Phebe Hanaford

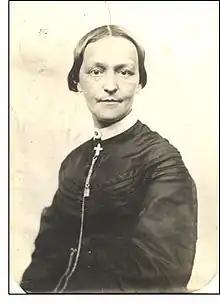

Phebe Ann Hanaford ( Coffin; May 6, 1829 — June 2, 1921) was a Christian Universalist minister and biographer who was active in championing universal suffrage and women's rights. She was the first woman ordained as a Universalist minister in New England and the first woman to serve as chaplain to the Connecticut General Assembly.